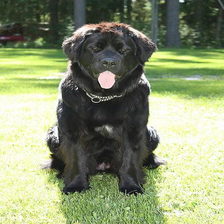
Species: dog
Breed: newfoundland